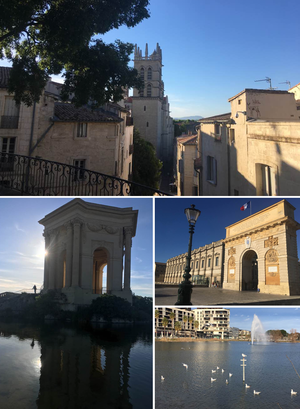
Photo montage de Montpellier—Dans le sens horaire: Cathédrale Saint-Pierre et Pic Saint-Loup